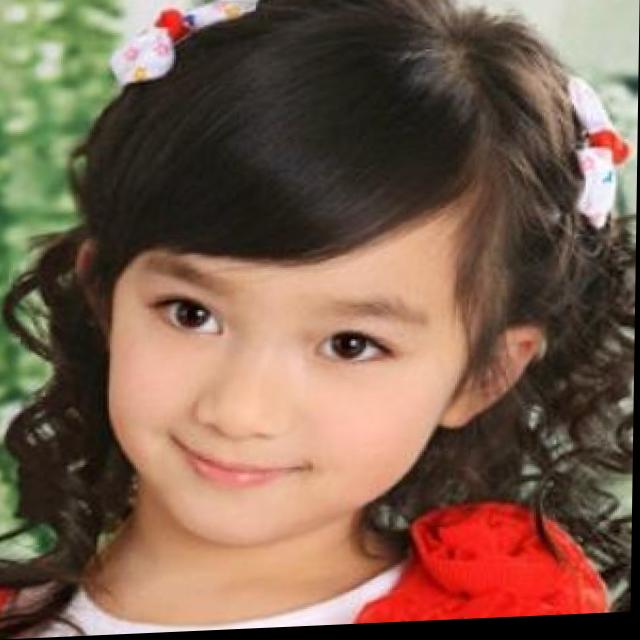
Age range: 0-12